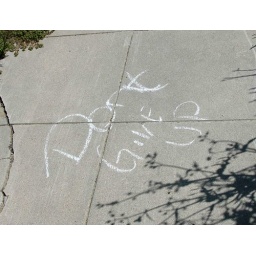
I saw this on the sidewalk in my road and it felt like a personal message!